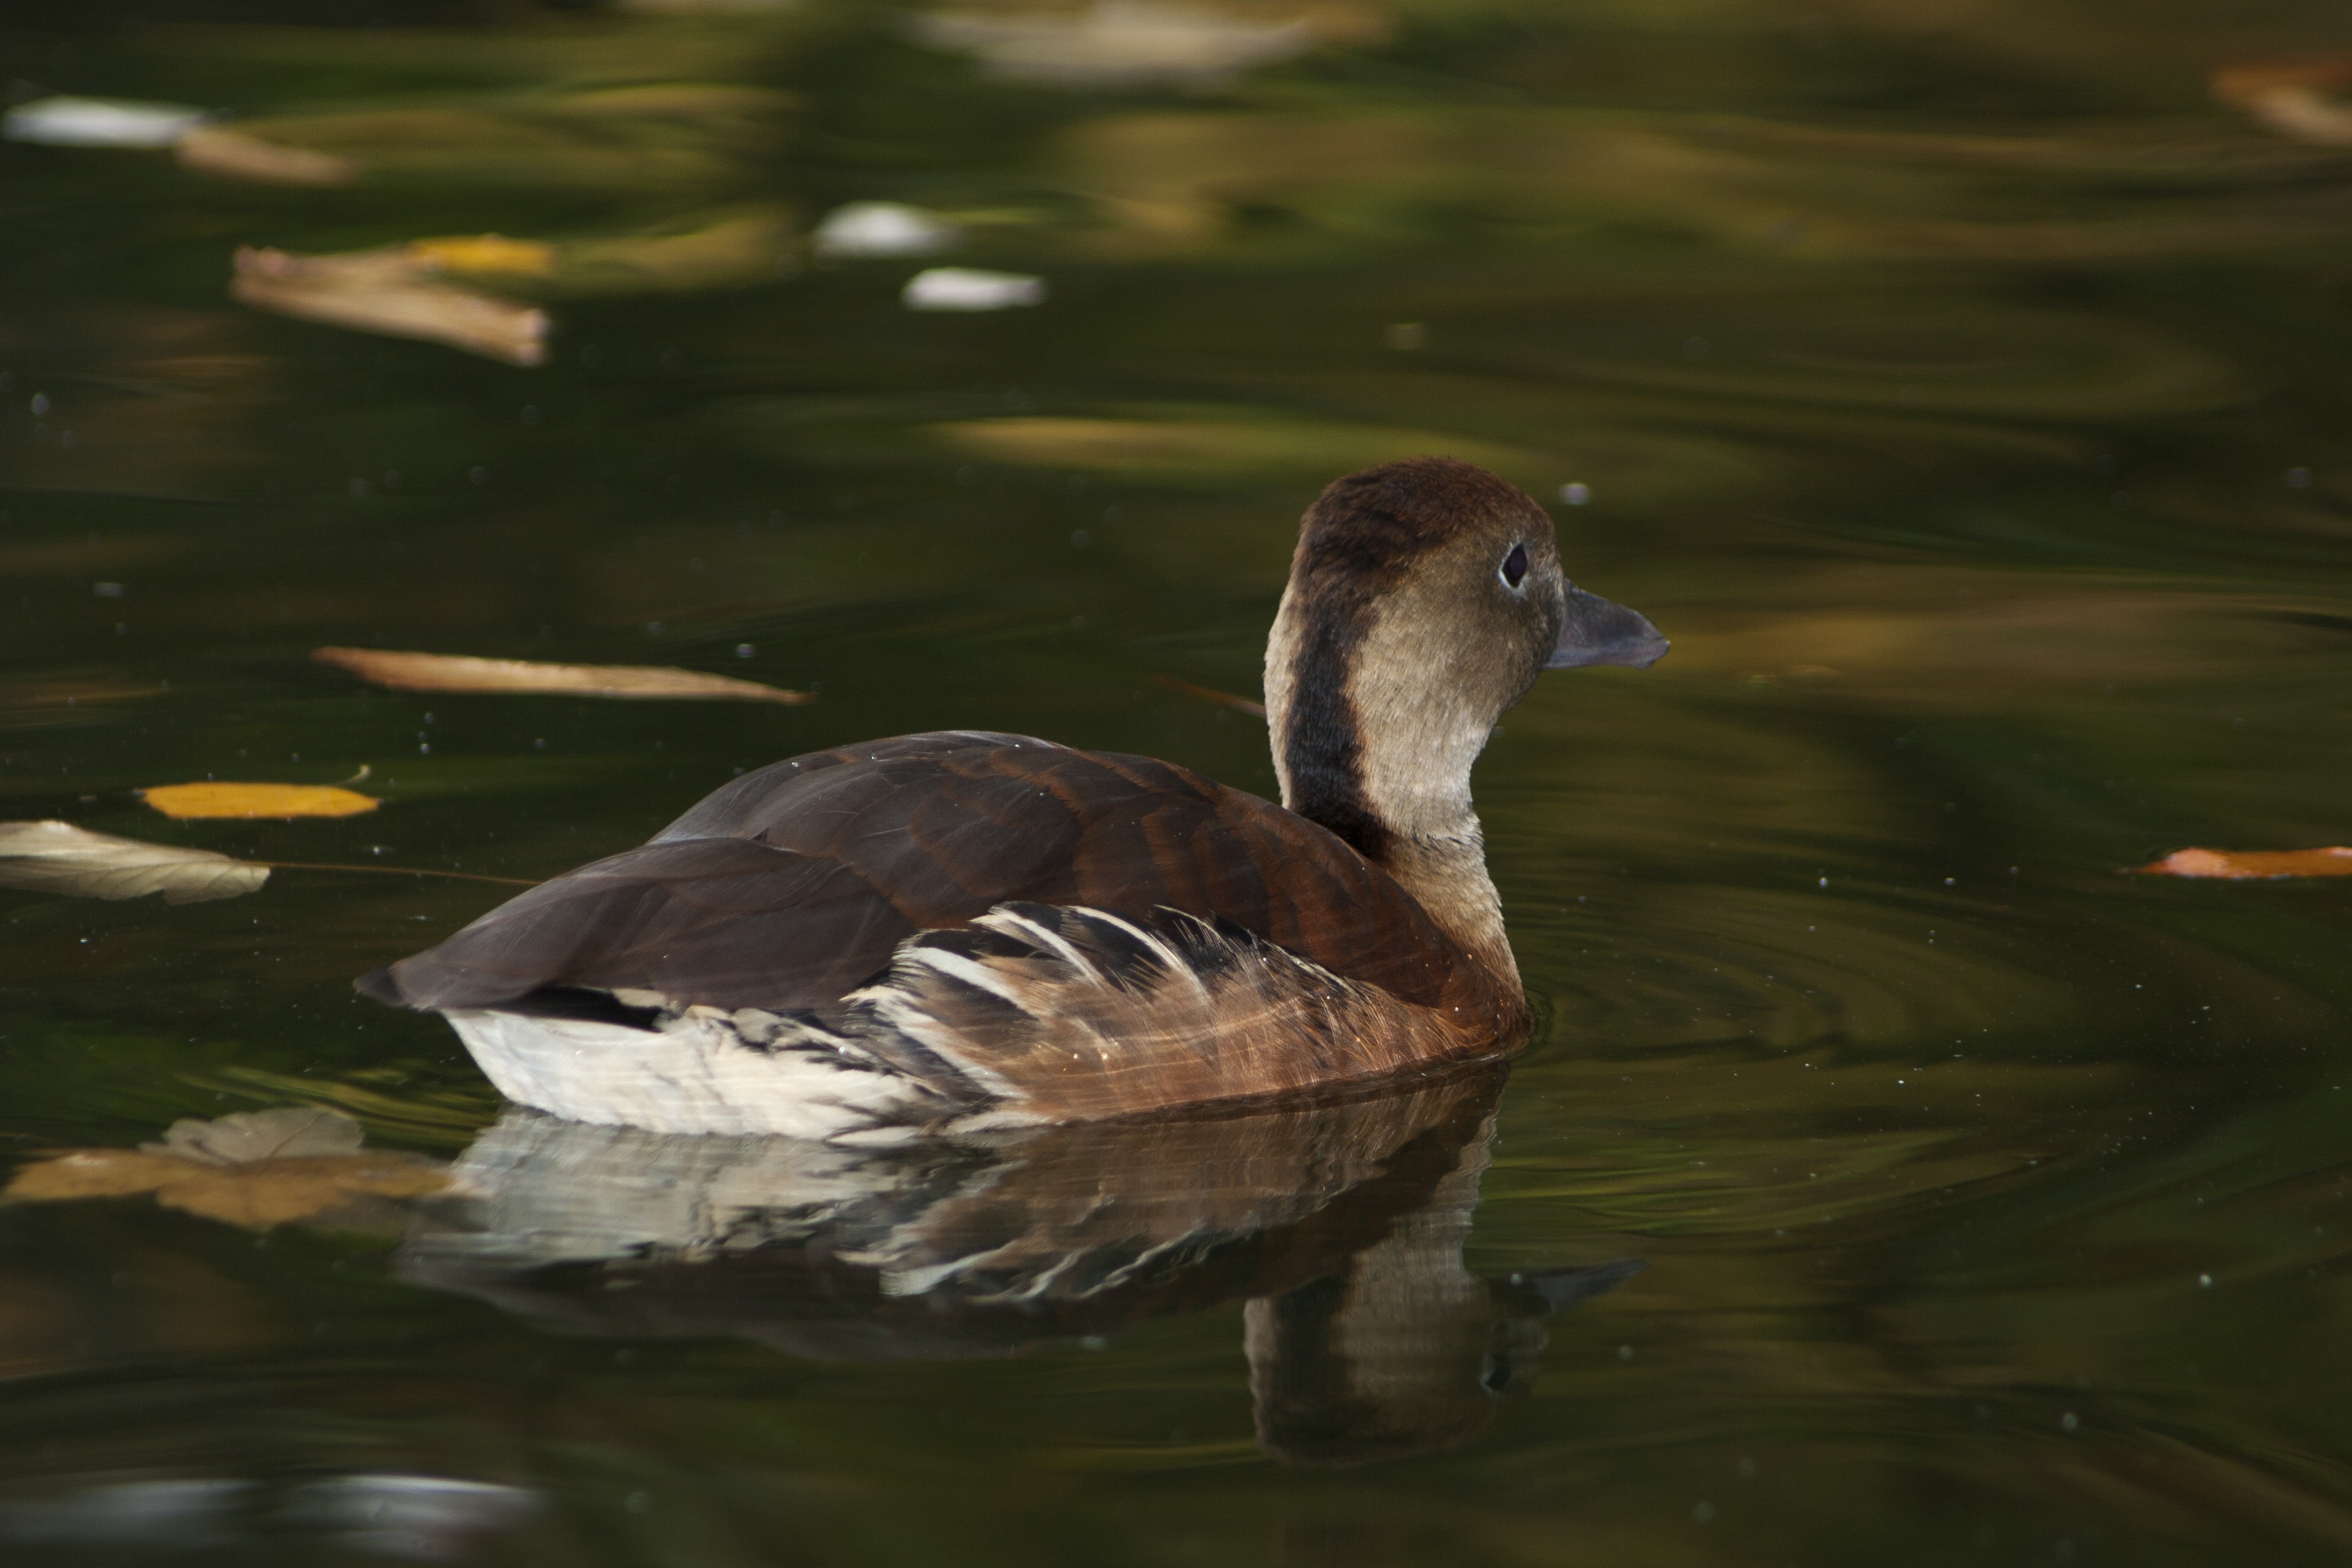
water, nature, bird, wing, pond, wildlife, reflection, beak, fauna, duck, goose, vertebrate, waterfowl, water bird, ducks geese and swans